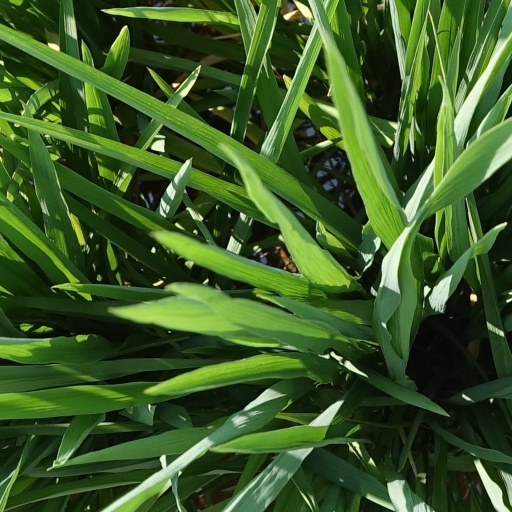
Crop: rice